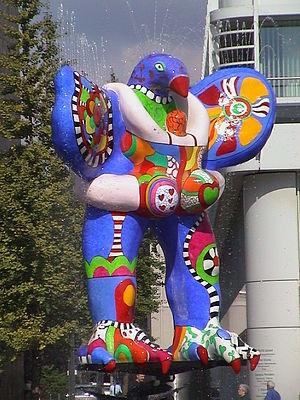
Catherine de Saint-Phalle, dite Niki de Saint Phalle, née à Neuilly-sur-Seine le 29 octobre 1930 et morte à La Jolla le 21 mai 2002, est une plasticienne, peintre, sculptrice et réalisatrice de films franco-américaine.